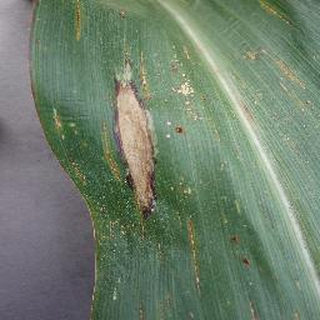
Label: corn_northern_leaf_blight